Olga (name)

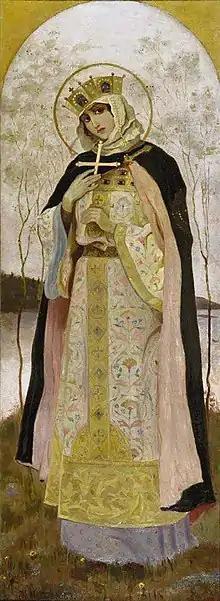
An icon of St. Olga

Olga is a Russian feminine given name of Scandinavian origin. It is the equivalent of Helga, and derived from the Old Norse adjective "heilagr". The name was brought to Russia in the 9th century, by the Scandinavian settlers who founded Kievan Rus'.